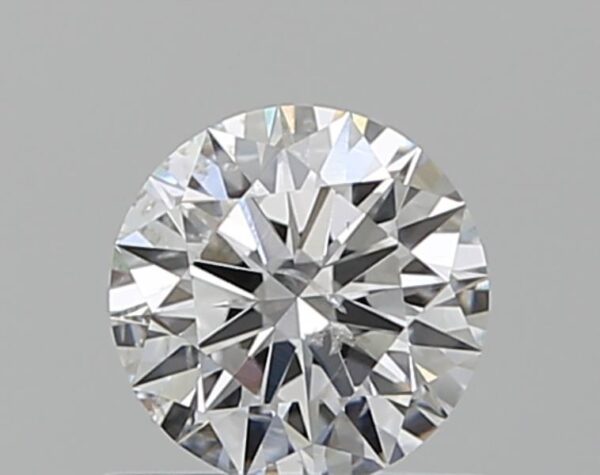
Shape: round
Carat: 0.5
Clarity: SI2
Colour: E
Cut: EX
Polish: EX
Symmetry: VG
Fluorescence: N
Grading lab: GIA
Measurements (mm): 5.09 x 5.13 x 3.1